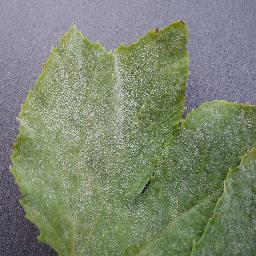
Label: Squash___Powdery_mildew